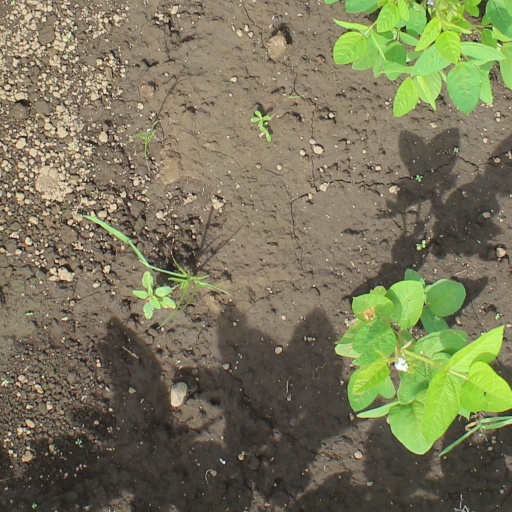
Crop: soybean